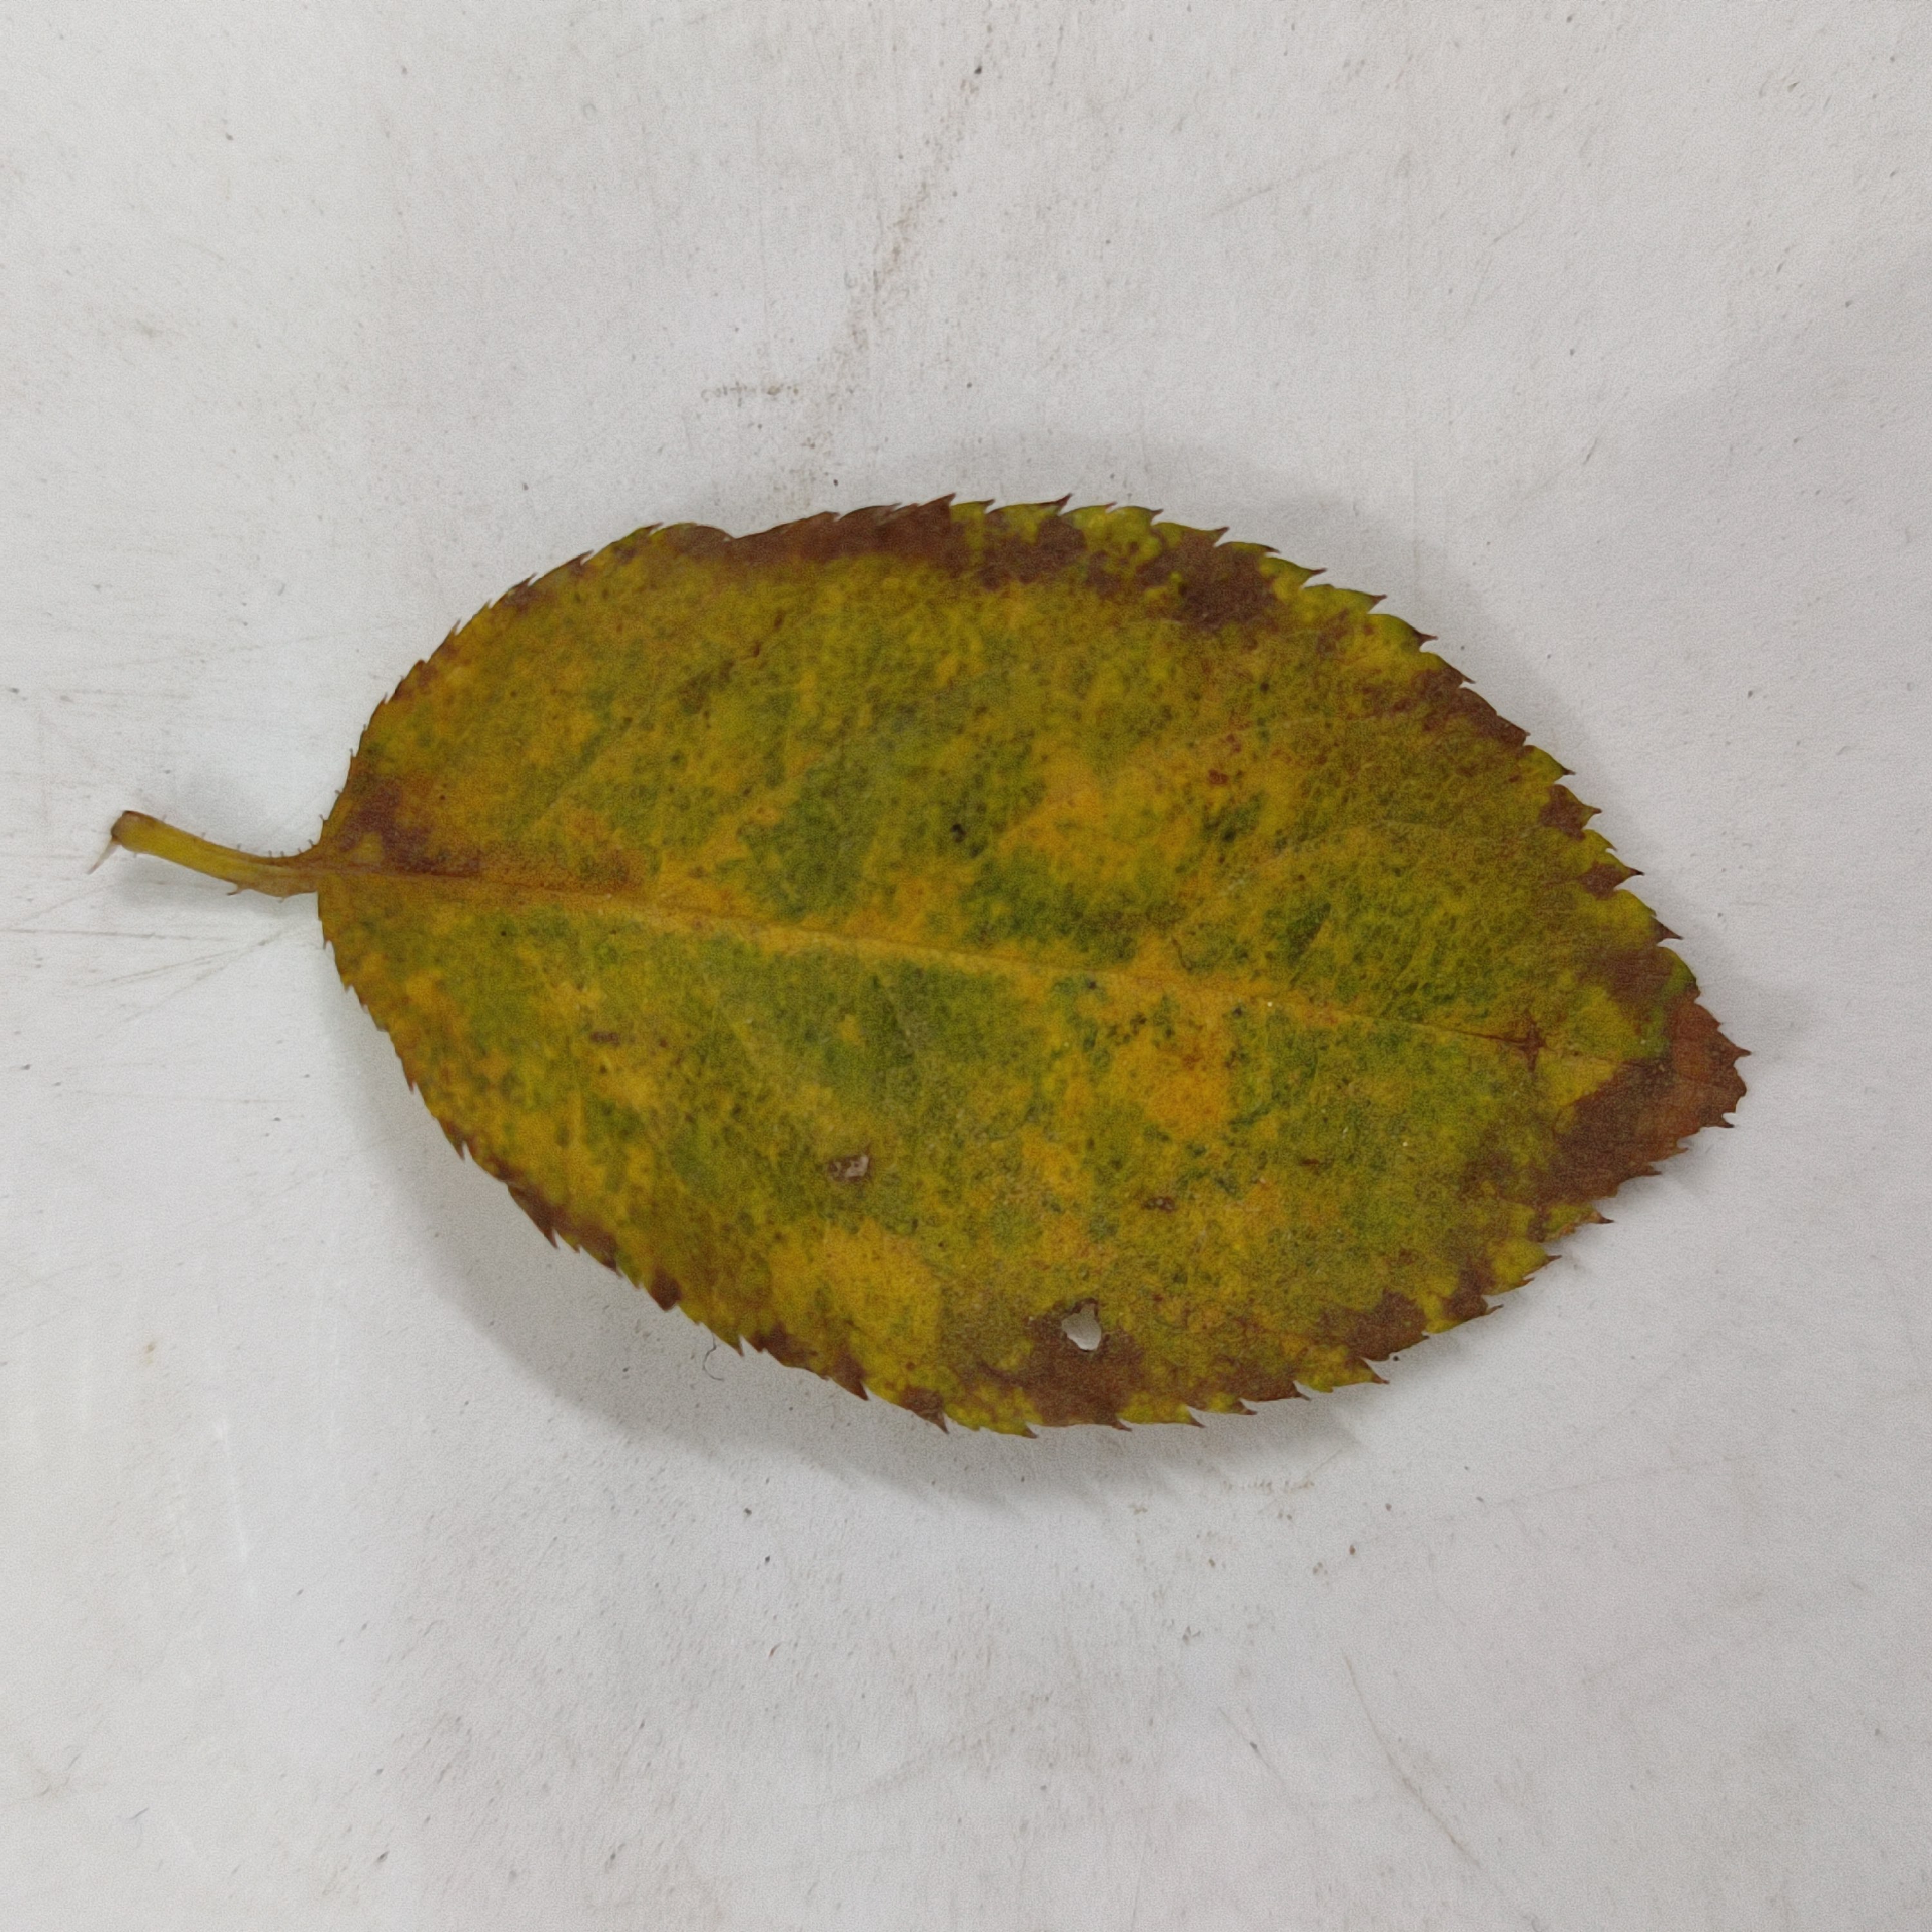
Label: Yellow Mosaic Virus